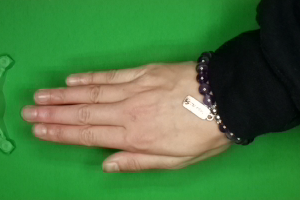
Label: paper